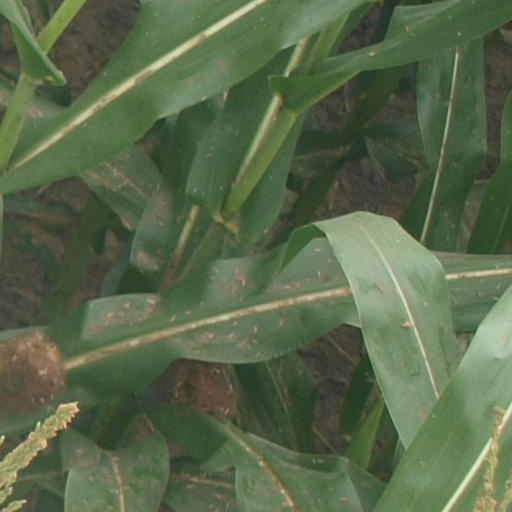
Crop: maize; corn